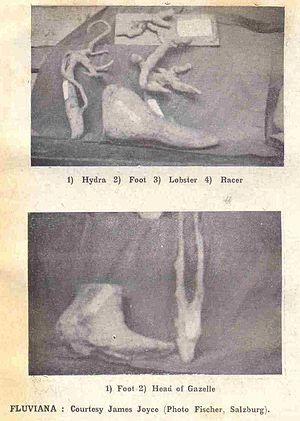
Transition est une revue littéraire expérimentale avant-gardiste américaine fondée à Paris en 1927 par Maria MacDonald et Eugène Jolas et publiée par Shakespeare and Company. Ouverte entre autres aux avant-gardes dadaïstes, expressionnistes et surréalistes, elle entre en sommeil en 1938 après 27 livraisons, puis le titre est repris par Georges Duthuit entre 1948 et 1950.